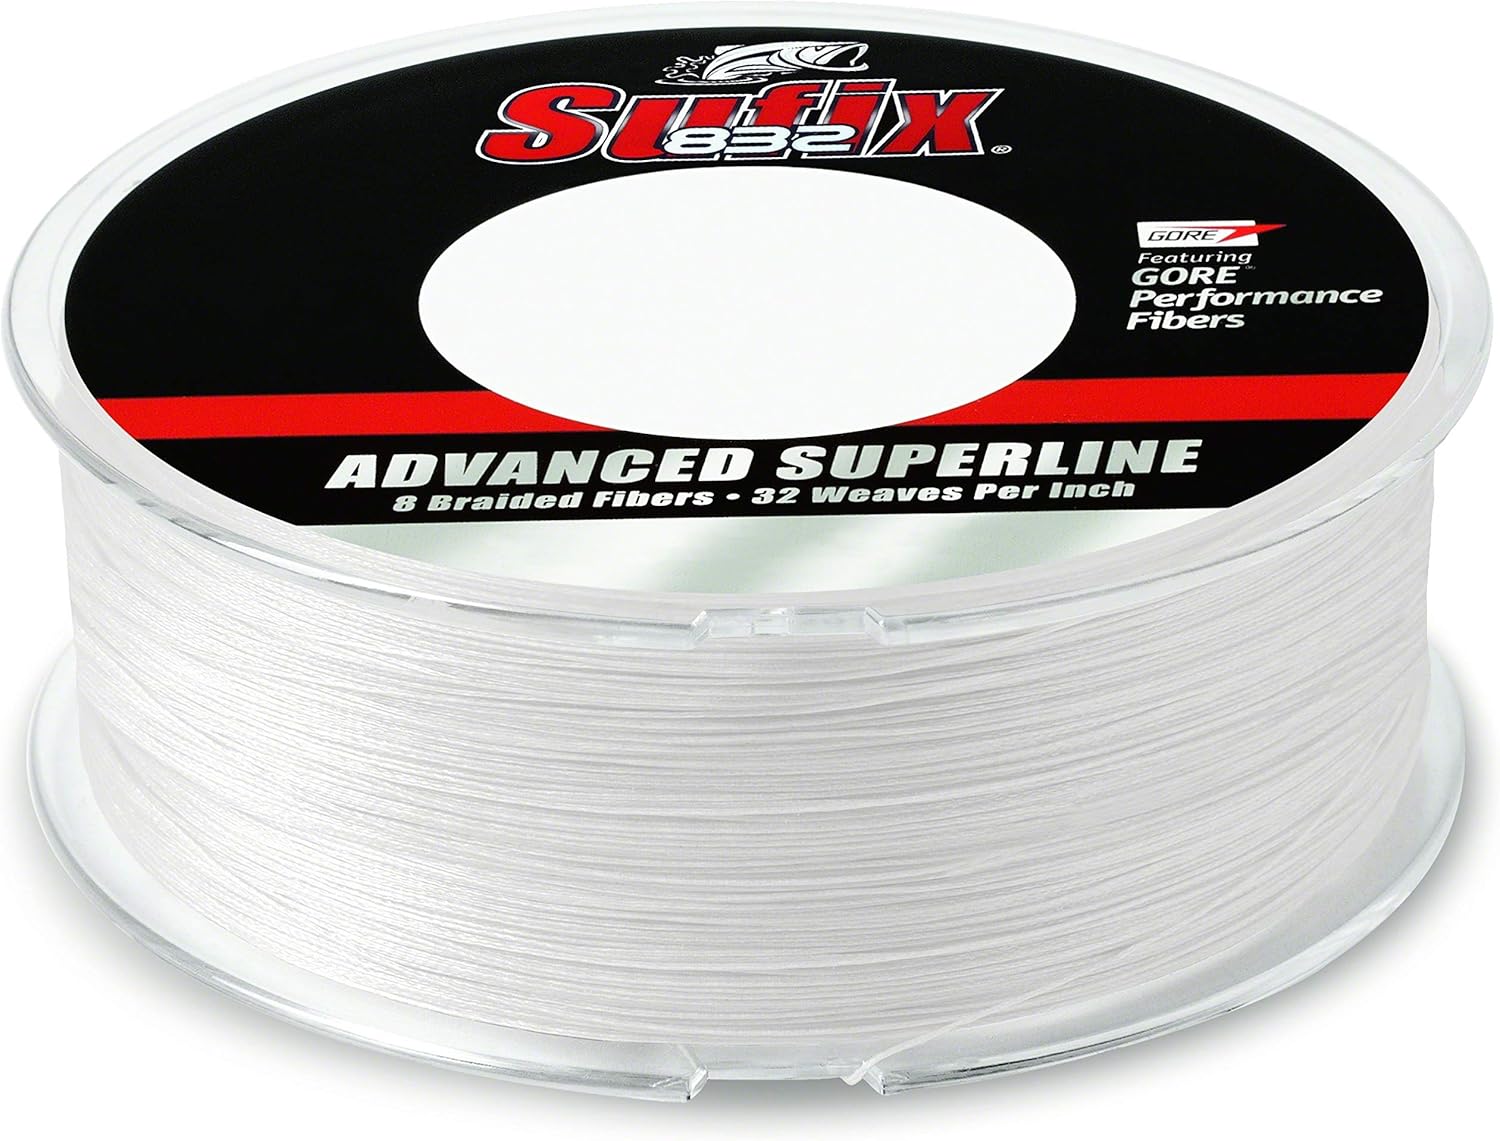
Sufix 832 Braid 15 lb Ghost 660-215GH: 832 Braid 15 lb Ghost, one Size
Category: Sports & Outdoors
Sufix 660-215GH 832 Braid 15 lb Ghost - 600 Yds
Features: Country of Origin :China | Product Type :FISHING LINE | Package Dimension :5.0 cm x 10.4 cm x 13.1 cm | Package Weight :0.135 kg